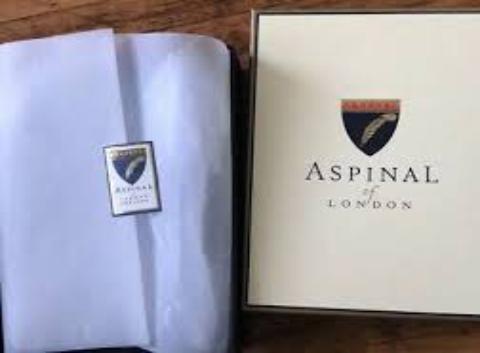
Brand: ASPINAL OF LONDON
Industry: Clothes